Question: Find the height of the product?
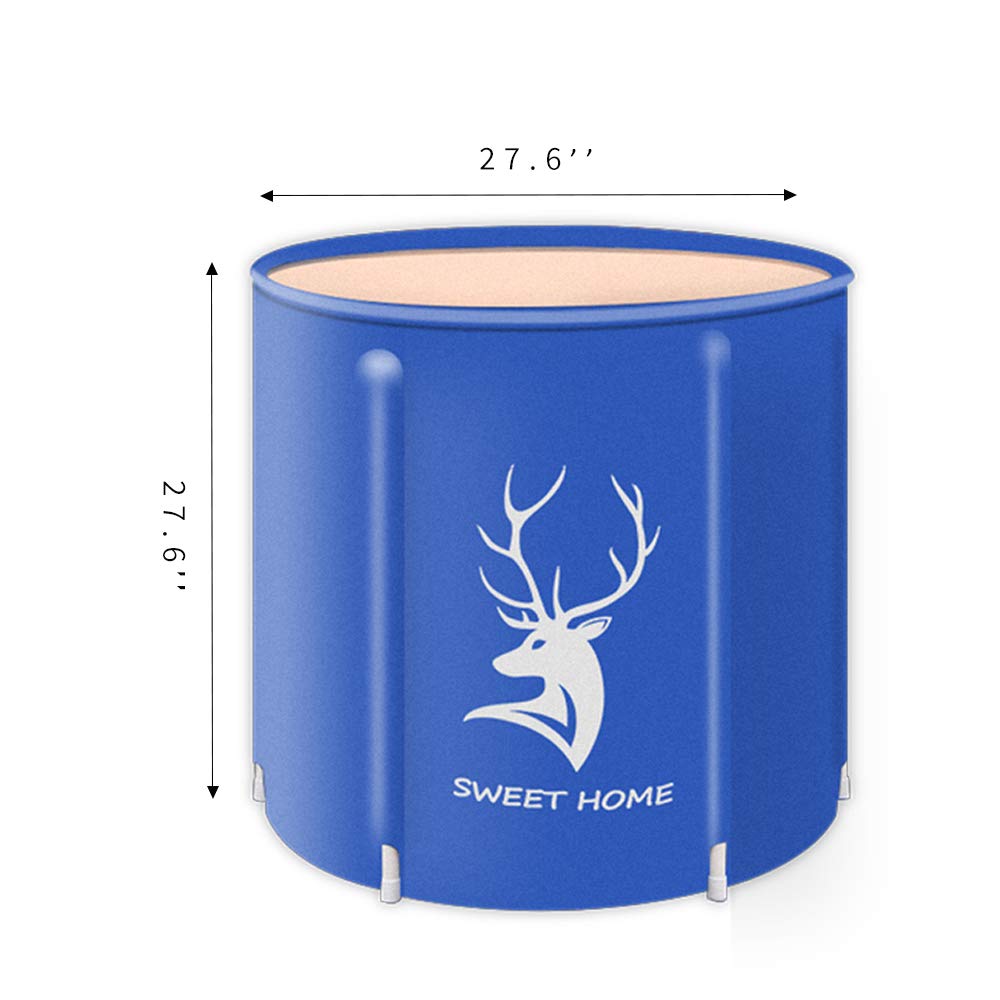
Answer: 27.6 foot